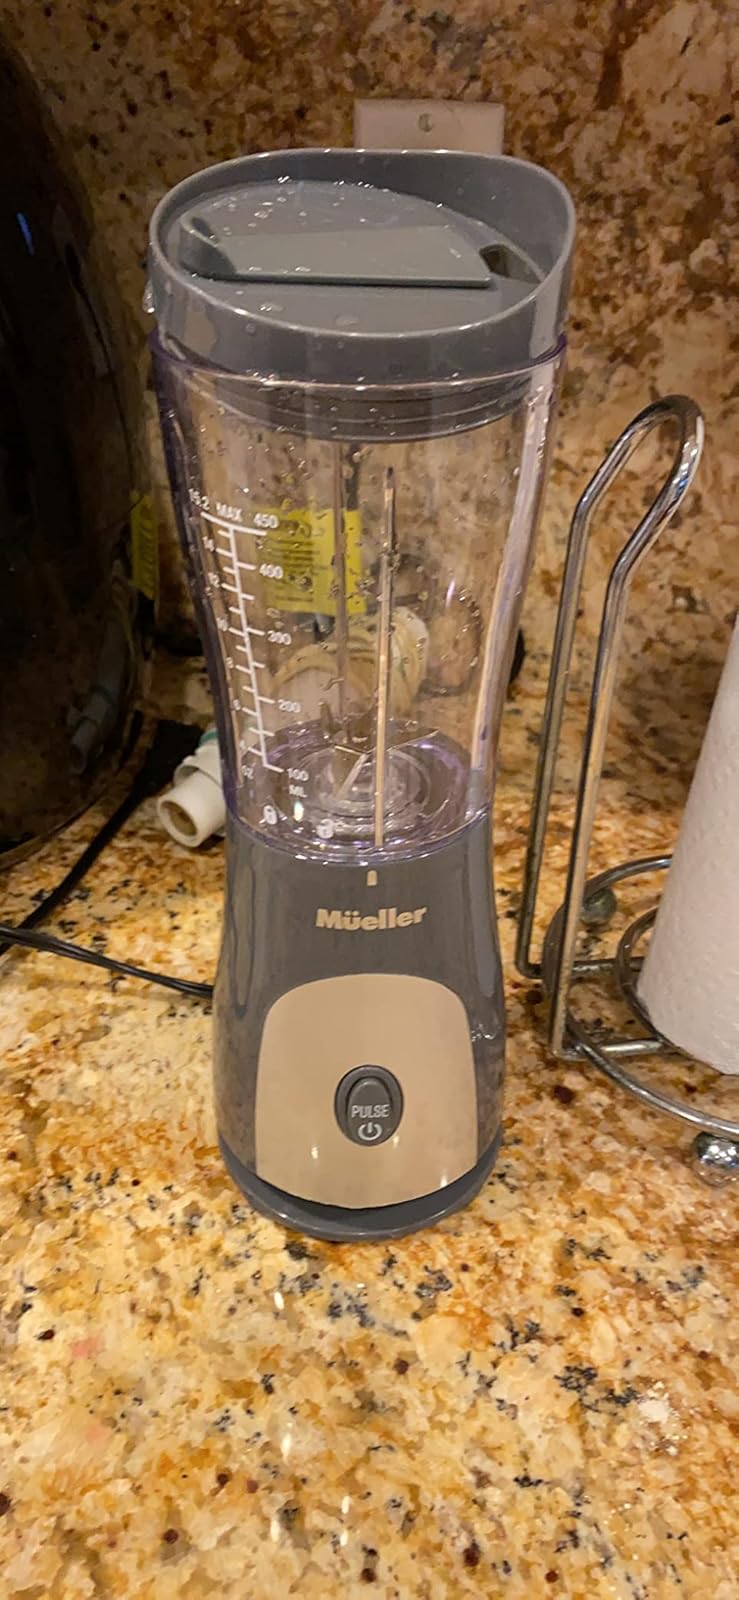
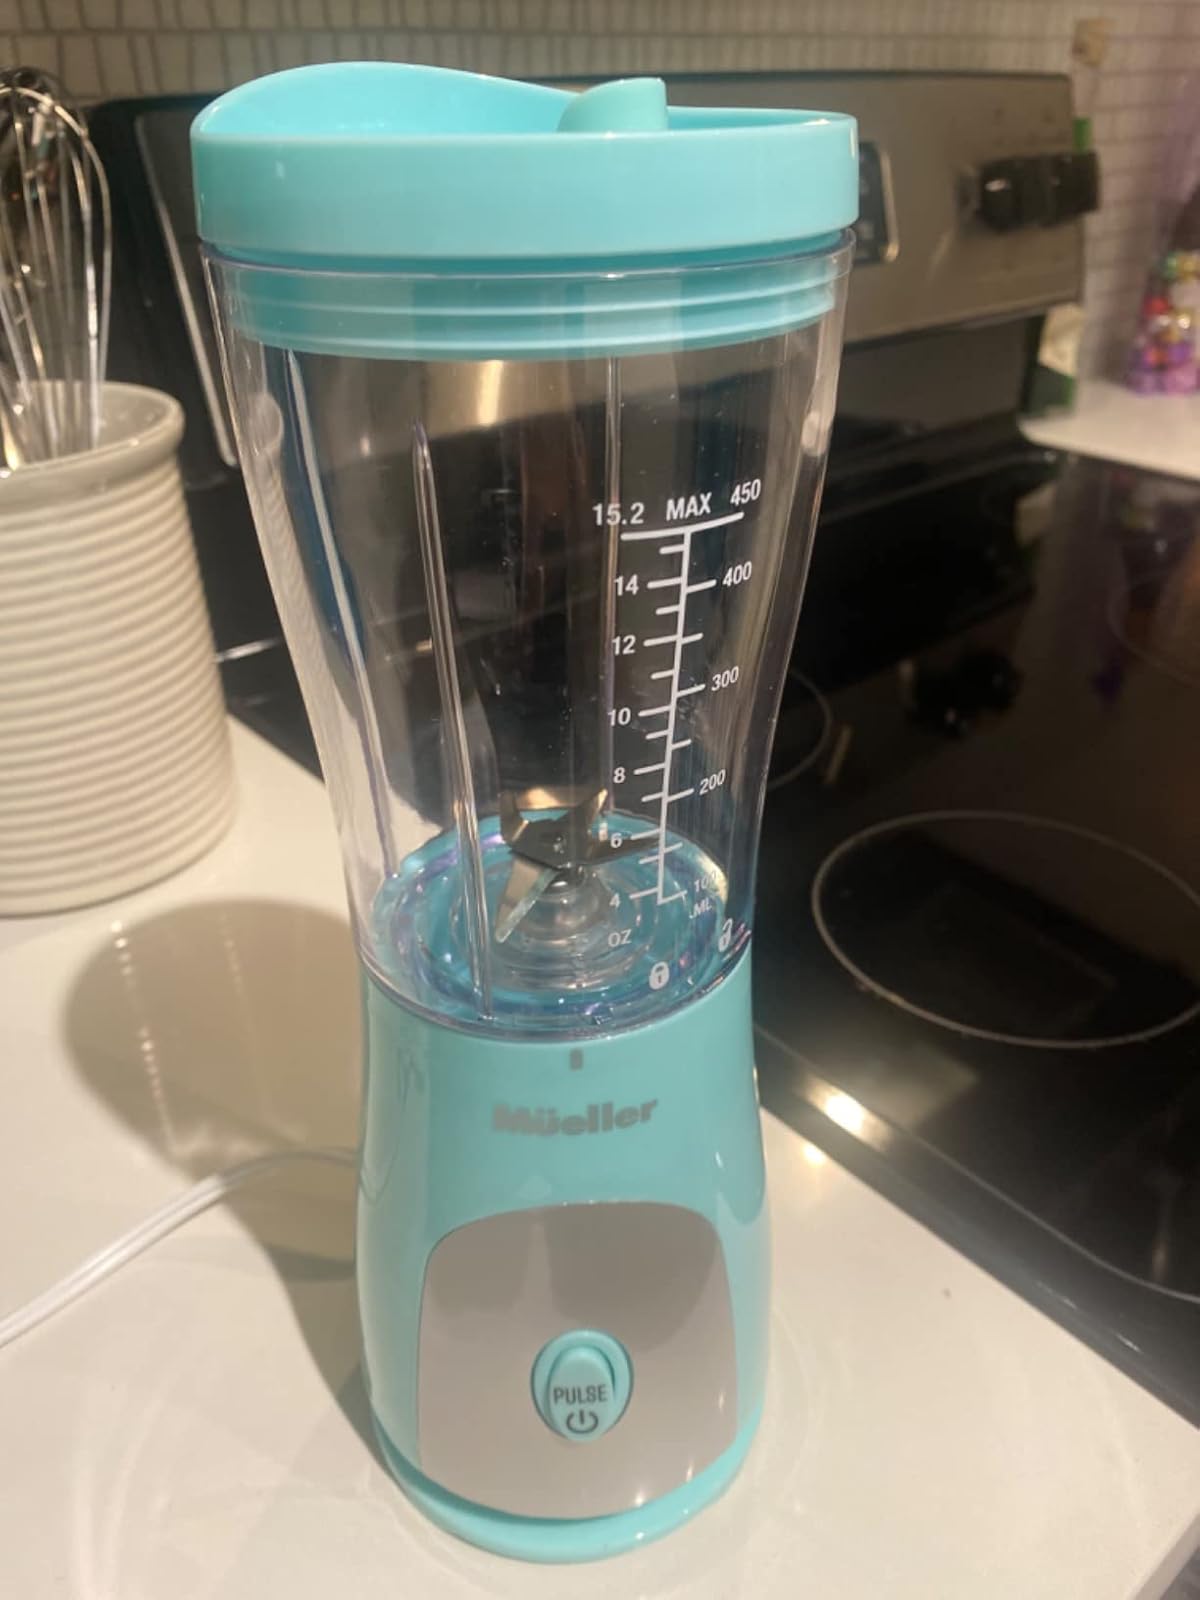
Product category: items_blender
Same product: no